Just Aircraft

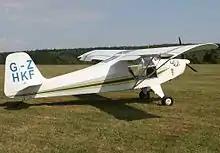
Just Escapade

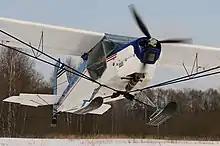
Just Highlander

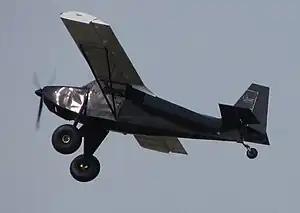
Just Superstol

Just Aircraft LLC is an American aircraft manufacturer based in Walhalla, South Carolina and founded by Troy Woodland in 2002. The company specializes in the design and manufacture of STOL light aircraft in the form of kits for amateur construction and complete ready-to-fly light-sport aircraft.